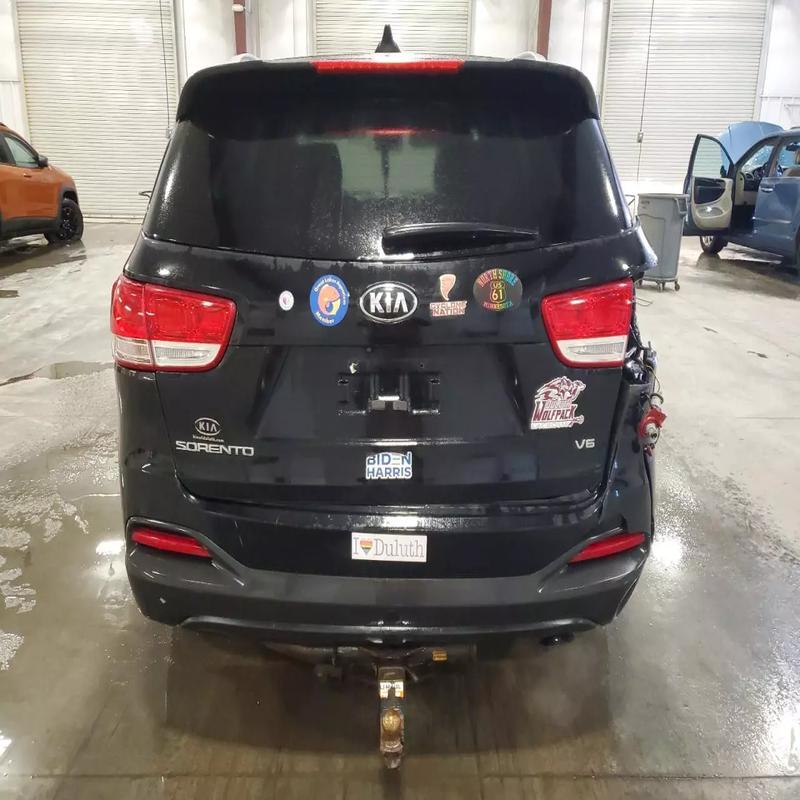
Aucun dommage détecté.
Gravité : aucun